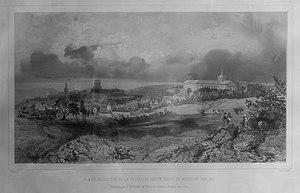
gravure
L’ordre de la Visitation de Sainte-Marie ou les Visitandines est un ordre monastique féminin de droit pontifical.